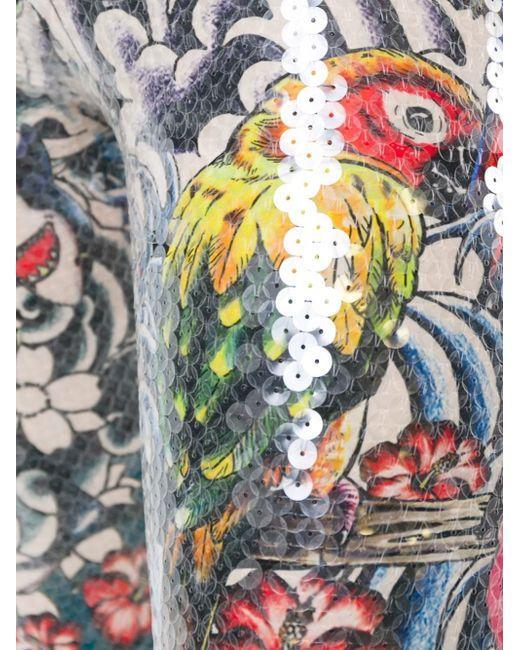
Stilvoller Rock mit Blumendruck für Frauen